Kunětická hora

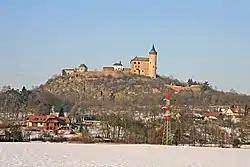
Kunětická hora with the Castle

Kunětická hora is a hill in the municipality of Ráby in the Pardubice Region of the Czech Republic, about 6 km north-northeast from the city of Pardubice.